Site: brandenburg
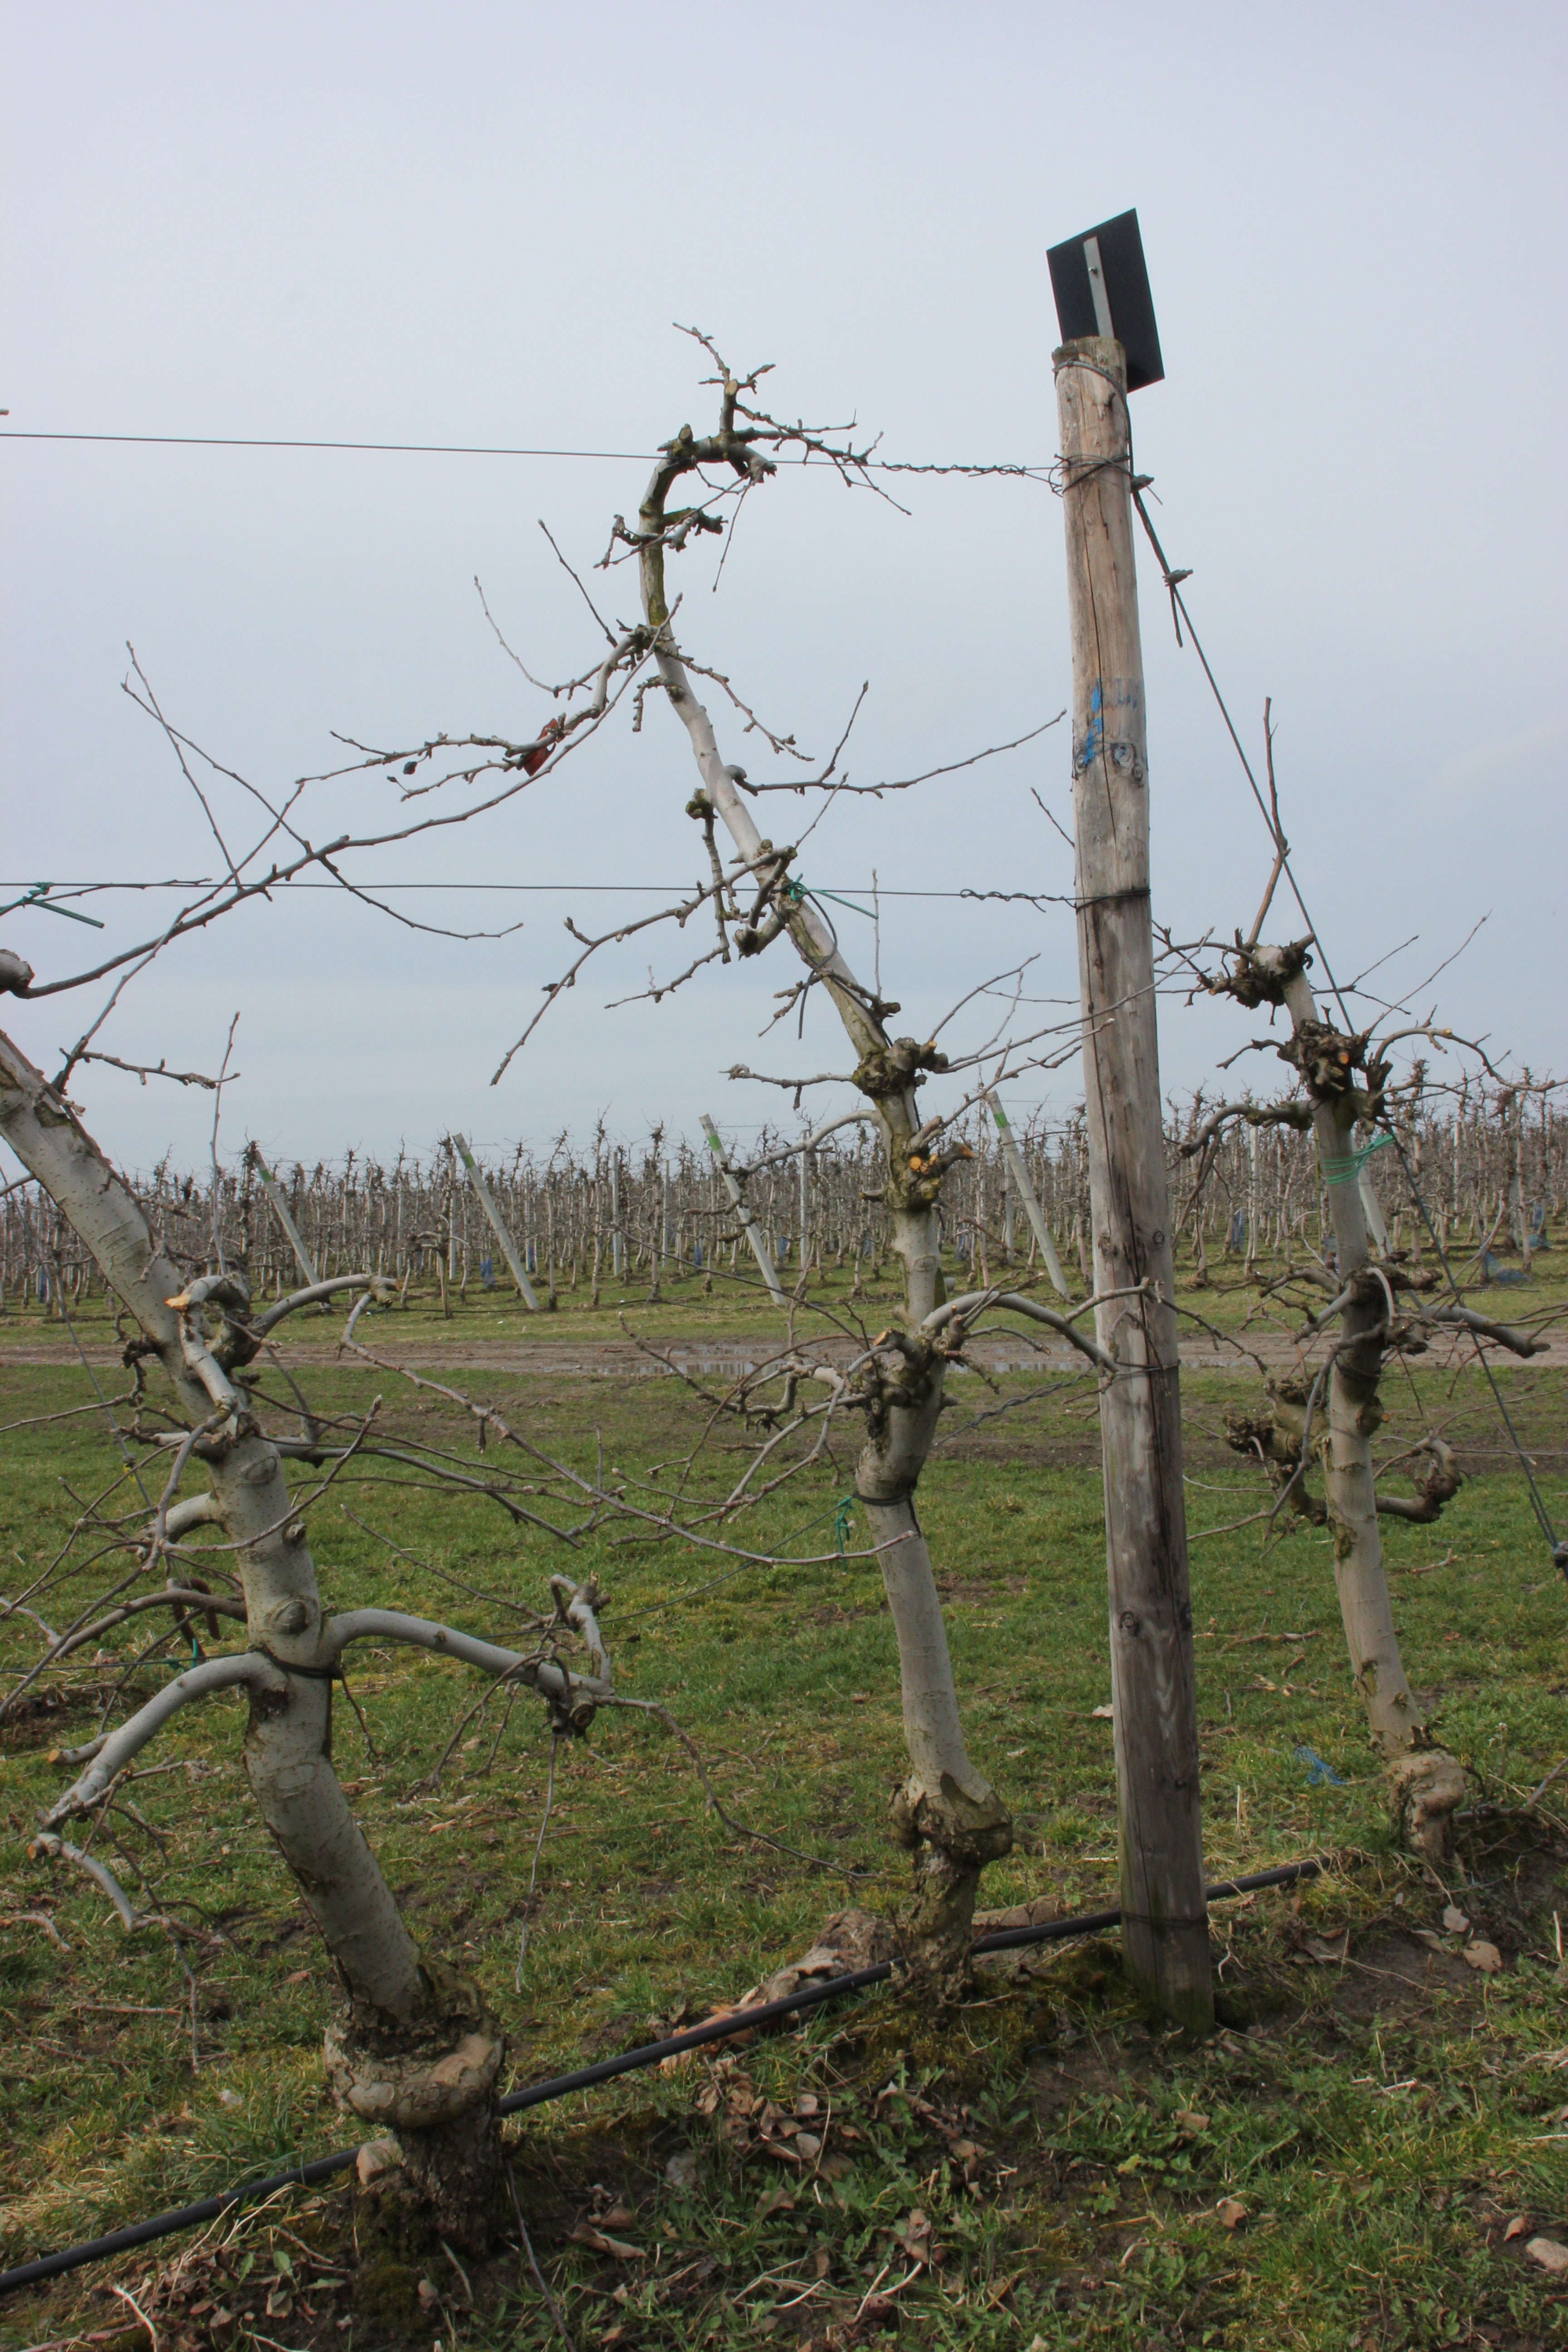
Growth stage (BBCH 01): Bud development